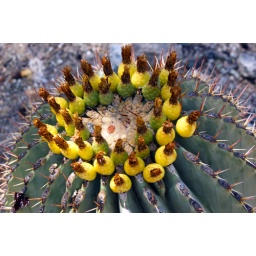
A cactus with yellow fruit at The Living Desert Zoo &amp;amp; Gardens in Palm Desert, California.